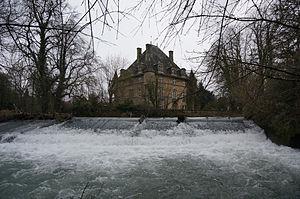
vues à Ville-sur-Saulx.
Cet article recense les monuments historiques de la Meuse, en France.
Le château de Ville-sur-Saulx est un château Renaissance situé à Ville-sur-Saulx, en Meuse ; il a été construit en 1550.
La liste des châteaux de la Meuse recense de manière non exhaustive les châteaux, maisons fortes, mottes castales, situés dans le département français de la Meuse. Il est fait état des inscriptions et classements au titre des monuments historiques.